Falling Sky

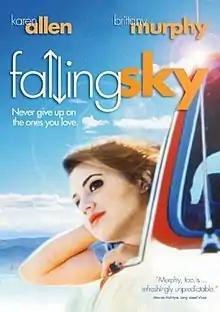

Falling Sky (also known as Crocodile Tears) is a 1998 American drama film starring Karen Allen, Brittany Murphy and Jeremy Jordan. It was released direct-to-video in the UK in 1999 and wasn't released in the US until August 26, 2005. It follows Emily, a girl who moves to Las Vegas with her alcoholic mother as she tries to pursue a singing career.